Tasmanian Government Railways DP class

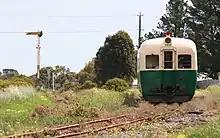
DP29 on the Bellarine Railway In September 2007

The DP class diesel railcars comprised eight different batches of vehicles. The early members were originally petrol powered wooden bodied rail motors while the latter units were articulated units. These latter units were initially used on the "Tasman Limited" when it was introduced in April 1954 until locomotive hauled stock was built. Some lasted in service until the cessation of passenger services in 1978. One was retained until 1996 as a track inspection vehicle.